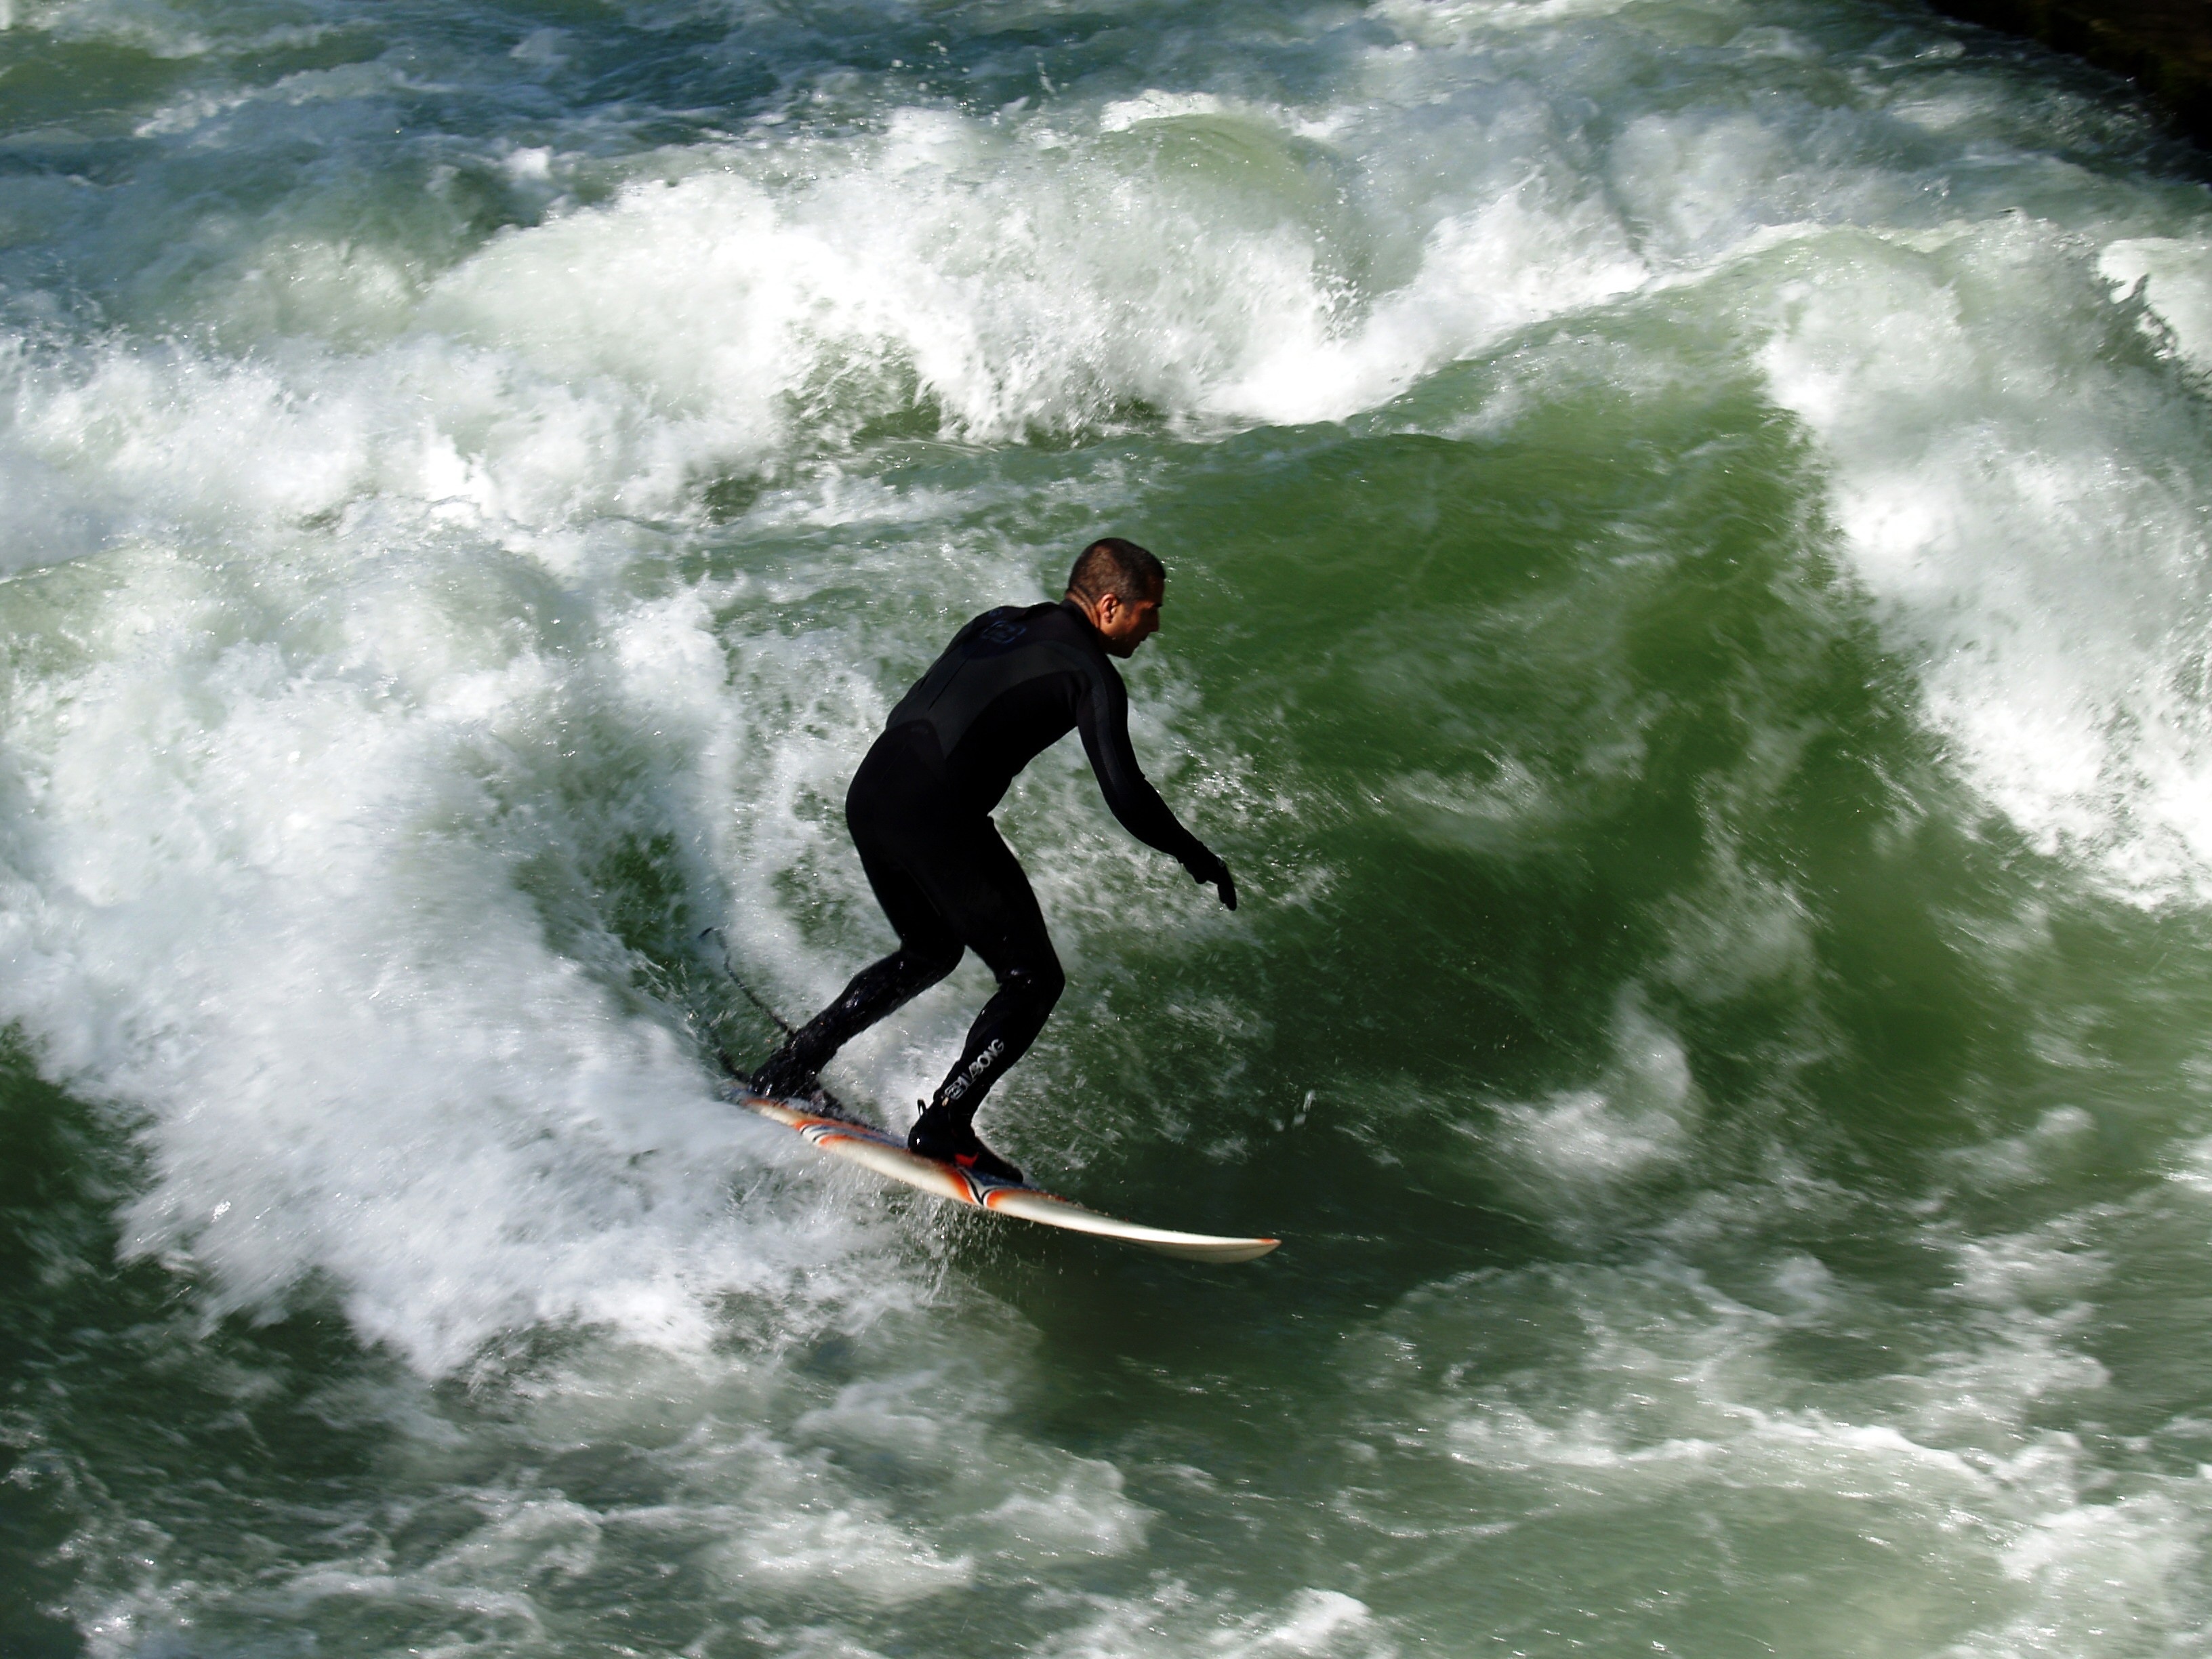
man, water, sport, wave, surfer, surf, surfing, surfboard, extreme sport, sunny, fun, sports, wetsuit, munich, water sport, wind wave, boardsport, surfing equipment and supplies, surface water sports, individual sports, wakesurfing